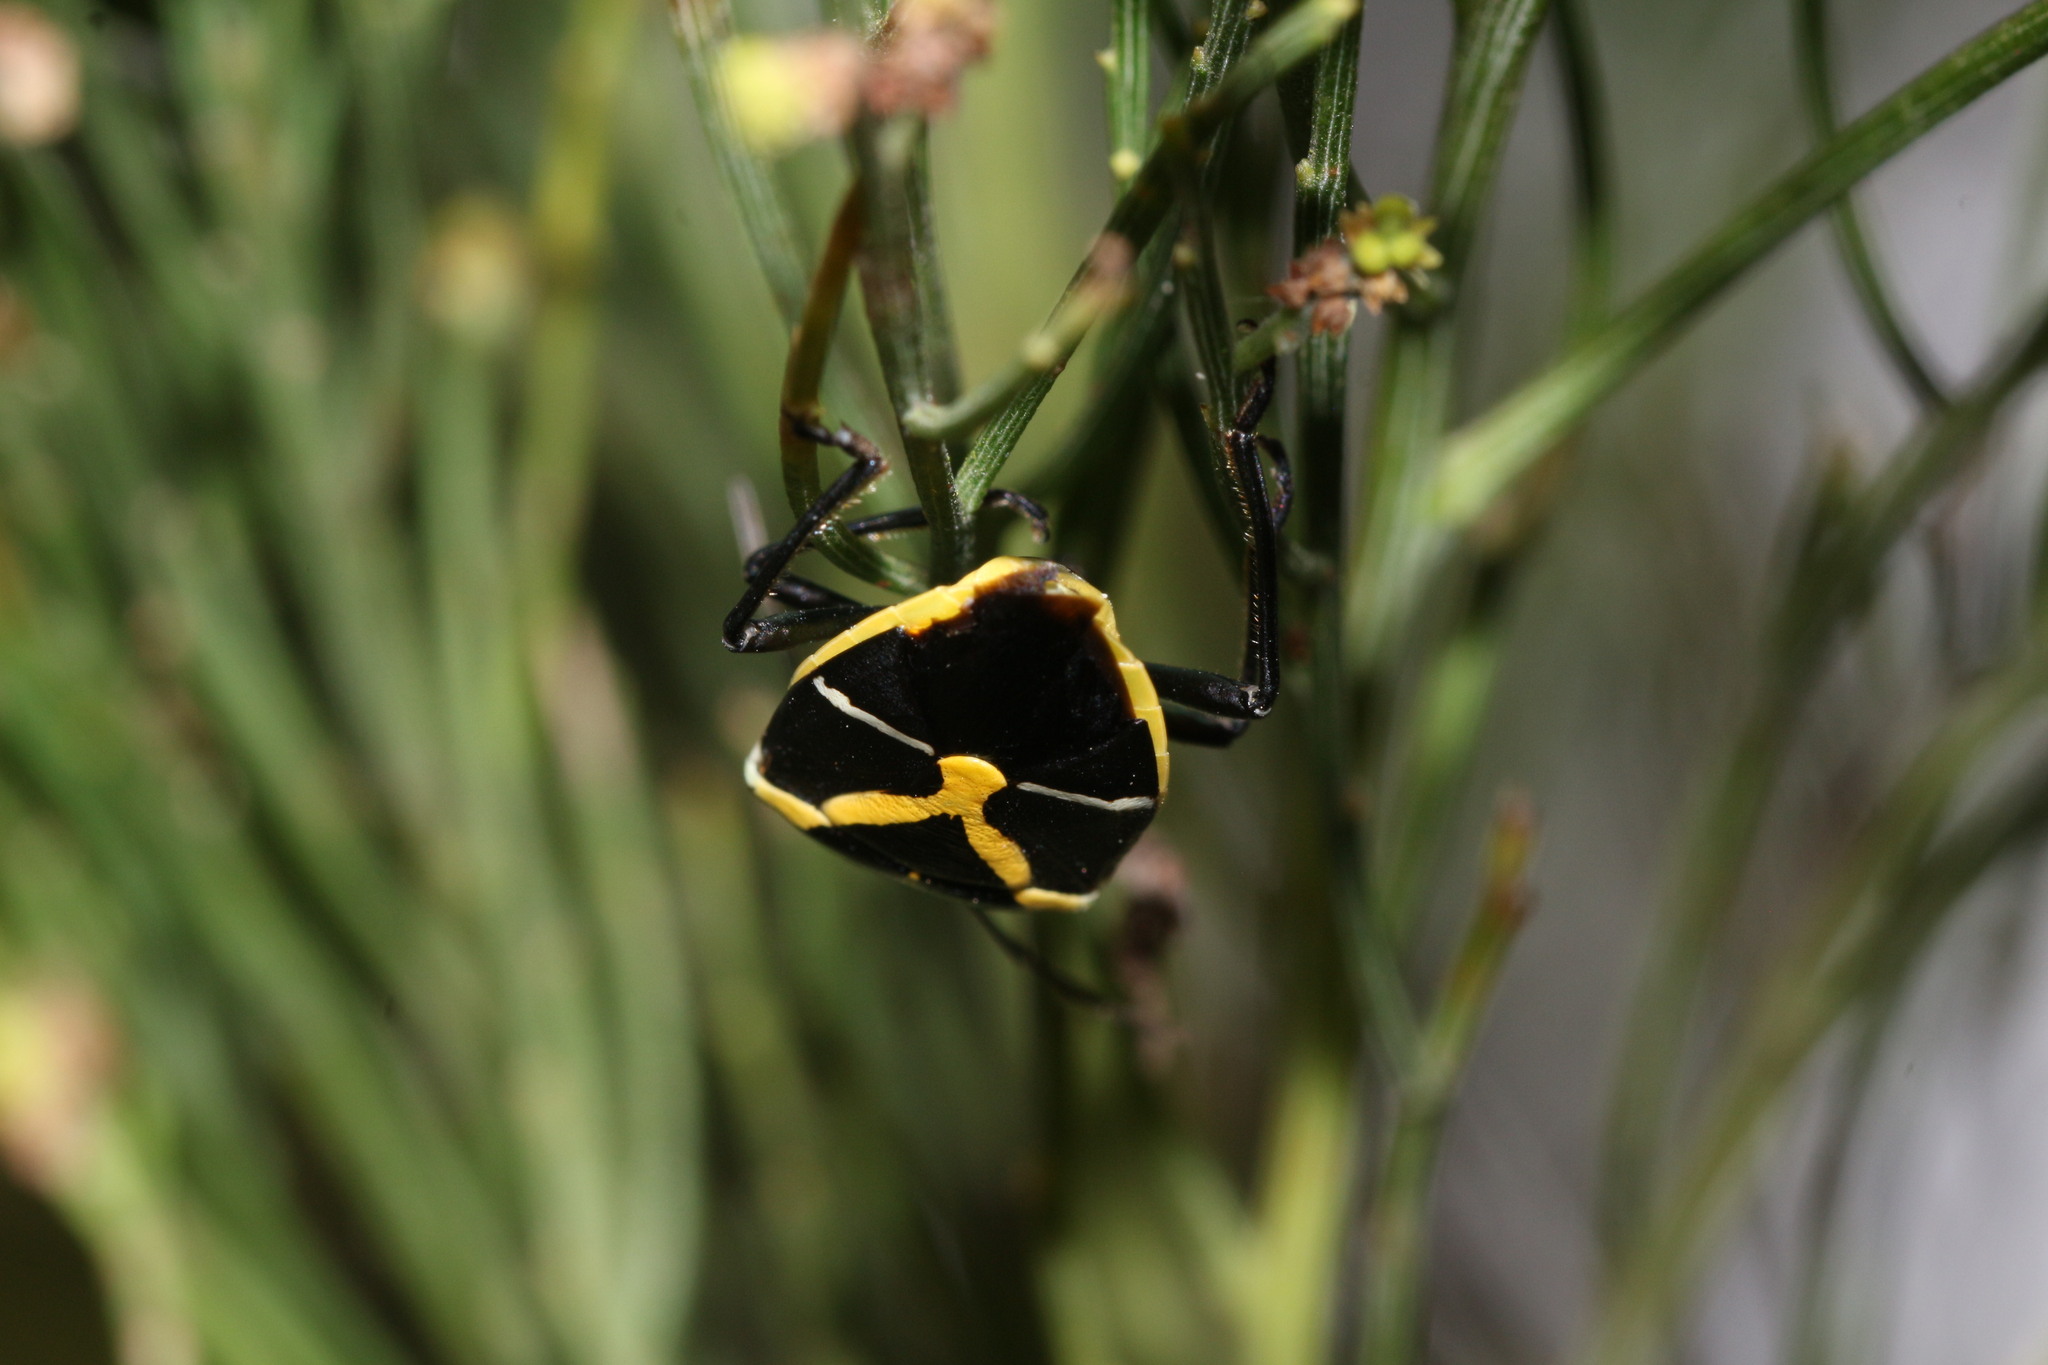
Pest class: stink_bug